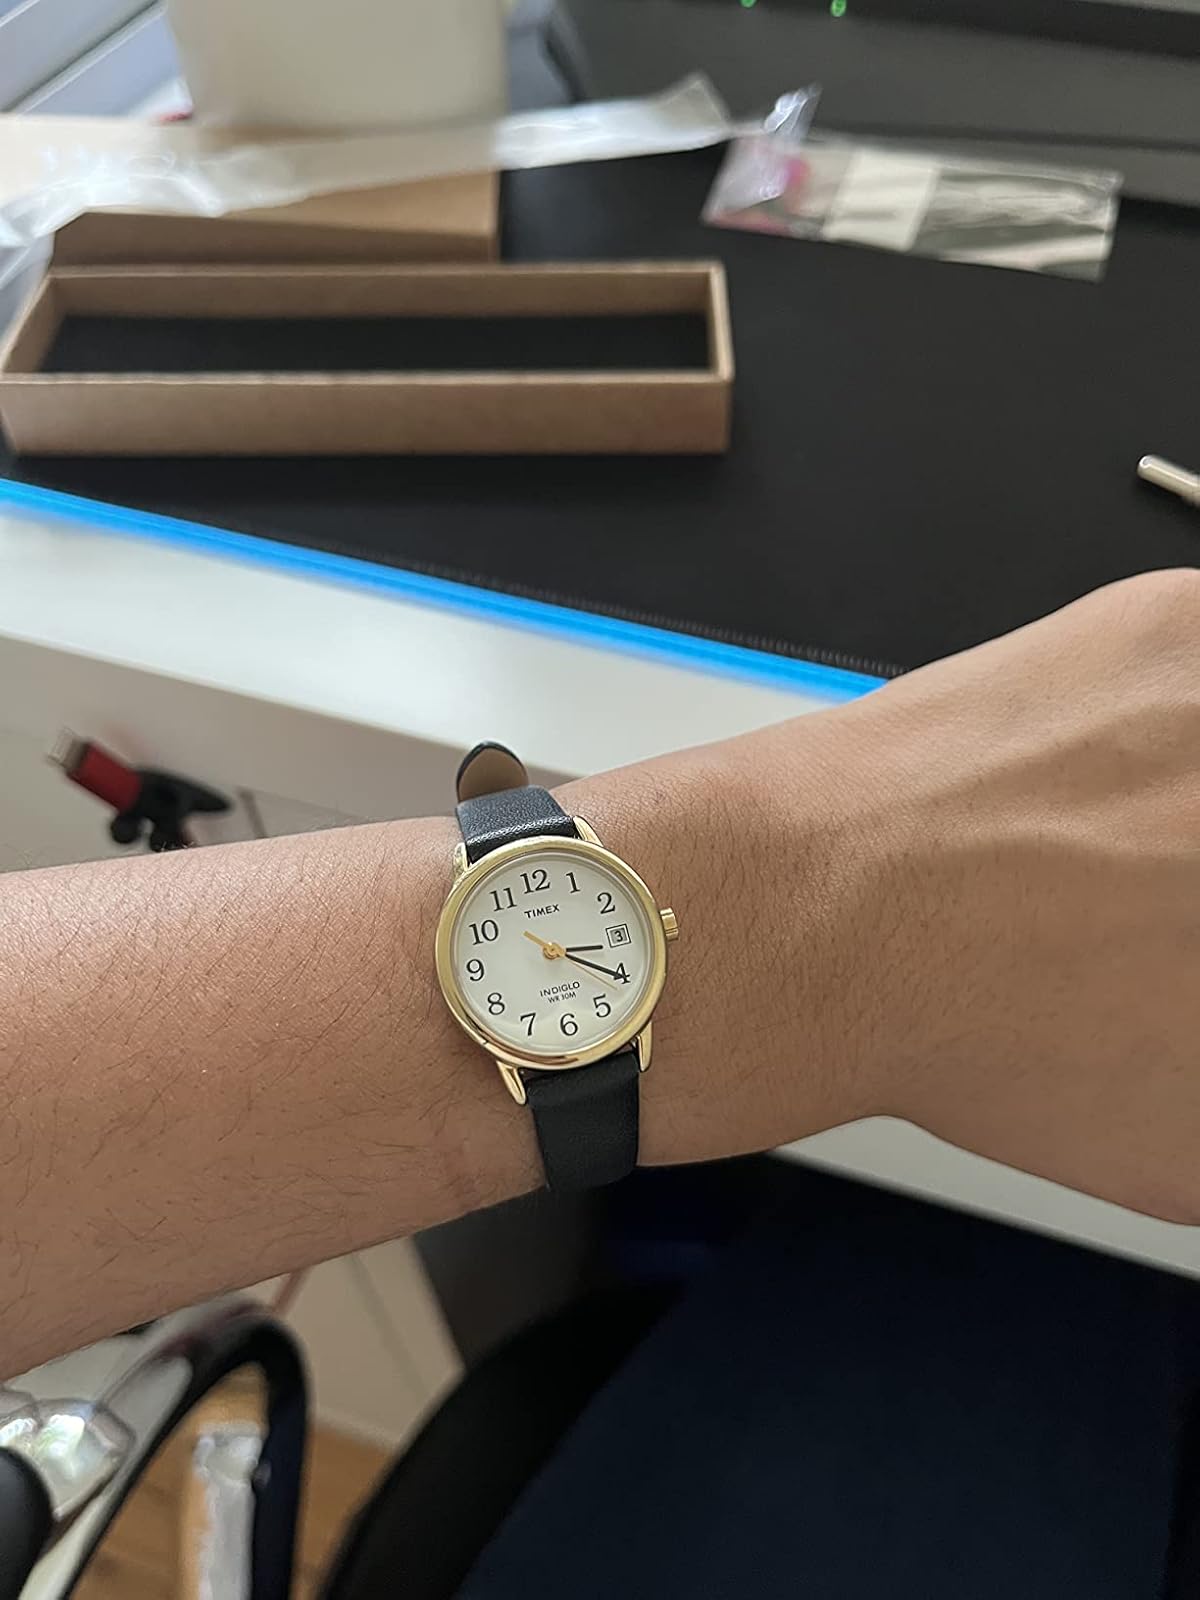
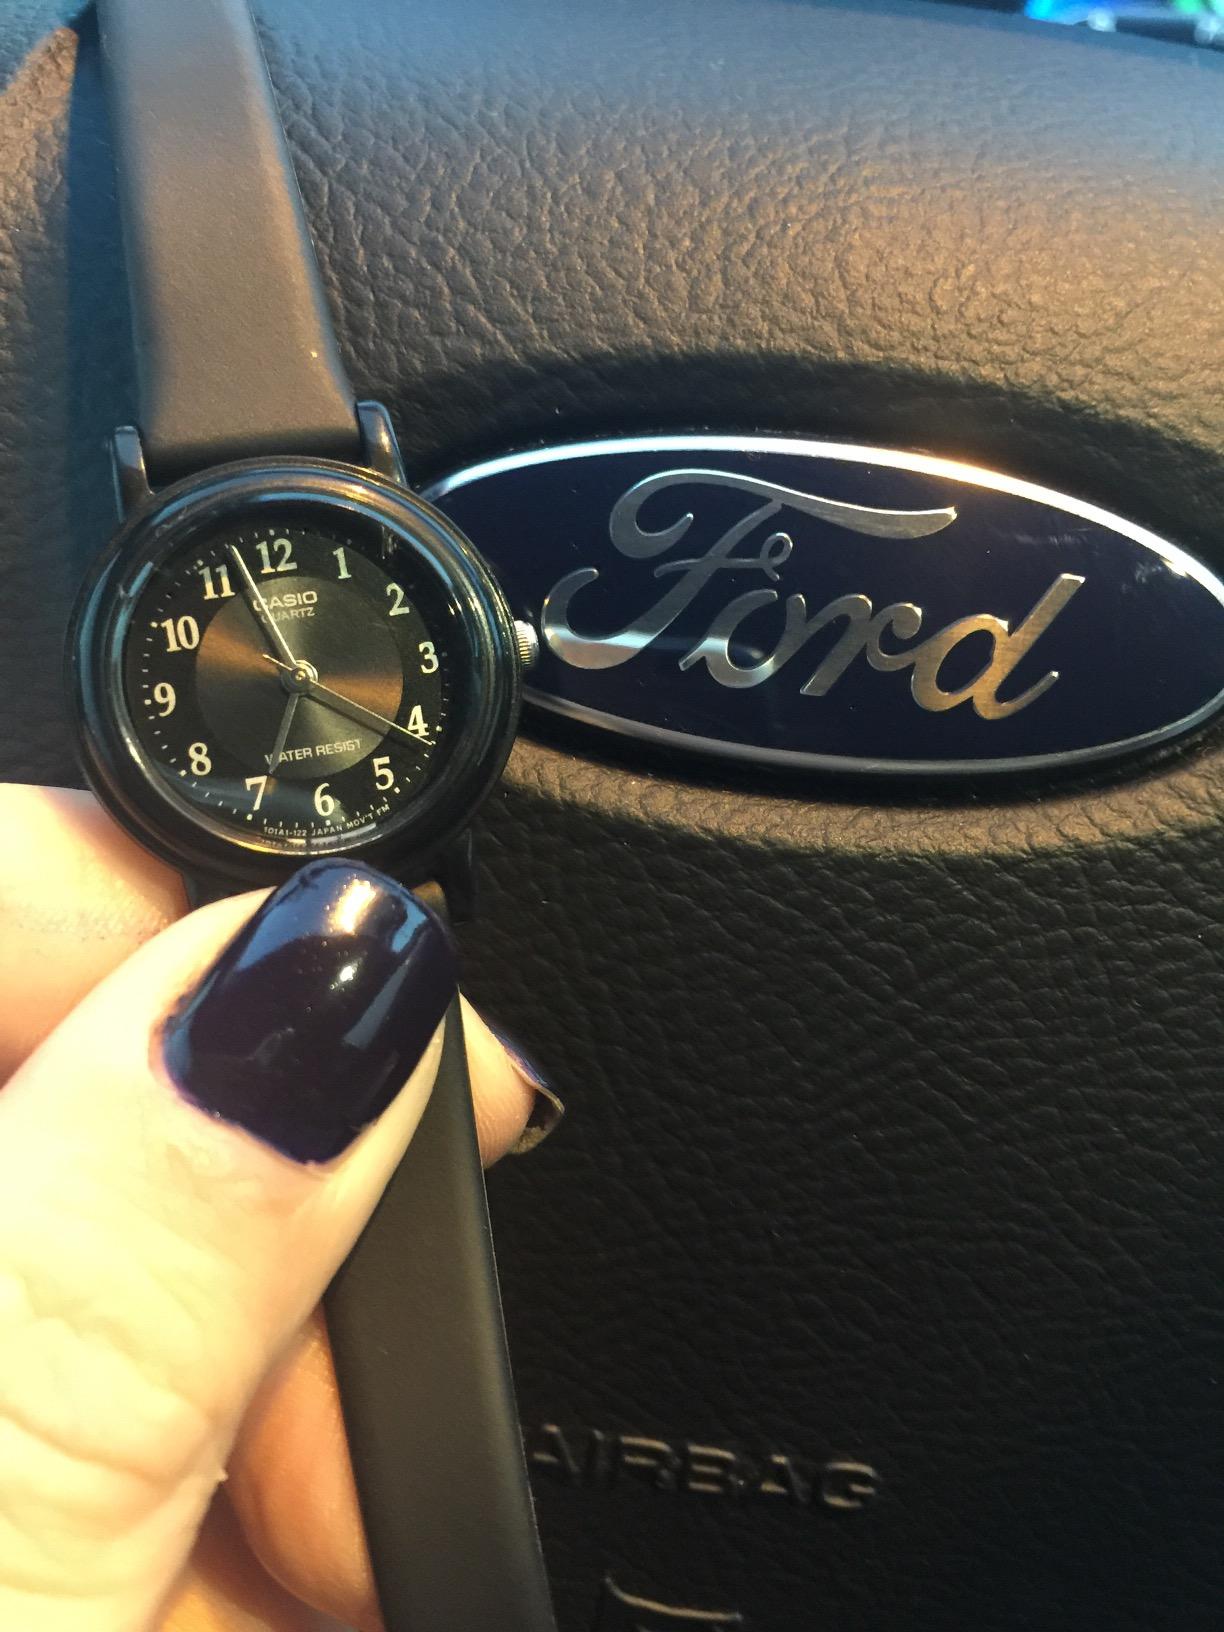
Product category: accessories_watch
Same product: no